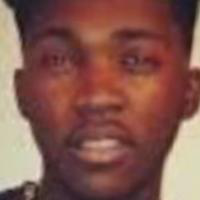
Age group: age 21-30